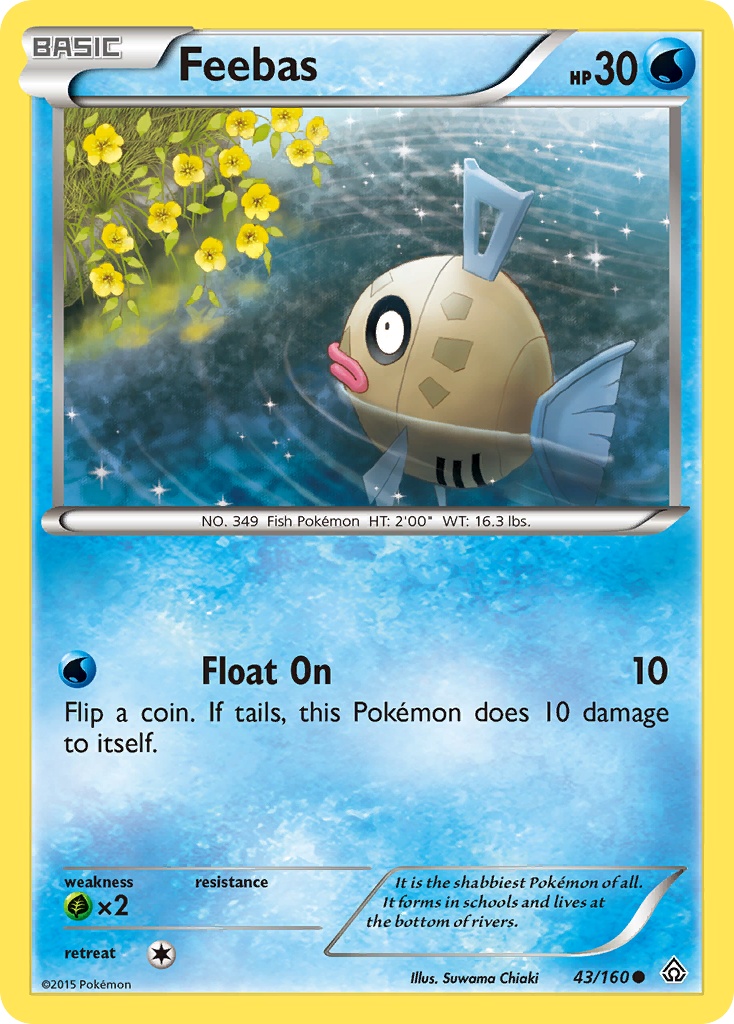
Feebas (43/160) [XY: Primal Clash]
Set: XY: Primal Clash Type: Water Rarity: Common Retreat cost: Colorless
Brand: Pokémon
Category: Arts & Entertainment > Hobbies & Creative Arts > Collectibles > Collectible Trading Cards > Non-Sports Trading Cards